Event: Nepal Earthquake
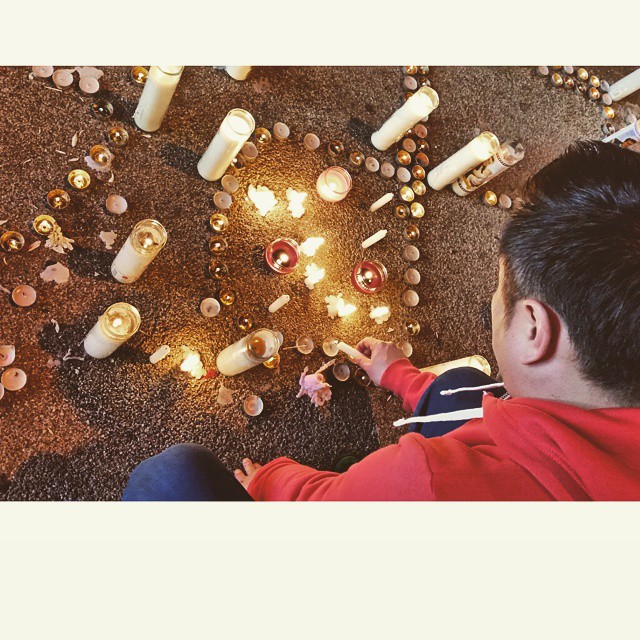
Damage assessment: no_damage